Daniel Clowes

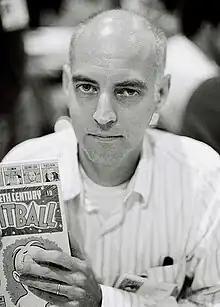
Clowes at the 2006 San Diego Comic-Con

After "Eightball" ended in 2004, Clowes began to release full-color graphic novels, beginning in 2005 with "Ice Haven," a revised version of the comic that appeared in "Eightball" #22. In 2010 Drawn and Quarterly published "Wilson," Clowes's first graphic novel that had not been serialized in "Eightball." The next year, Pantheon released "Mister Wonderful," a revised and reformatted version of a narrative serialized weekly in 2007 and 2008 in "The Sunday New York Times Magazine", a story Clowes described as a "romance." 2011 also saw the Drawn and Quarterly hardcover release of "The Death-Ray", which first appeared in "Eightball" #23.